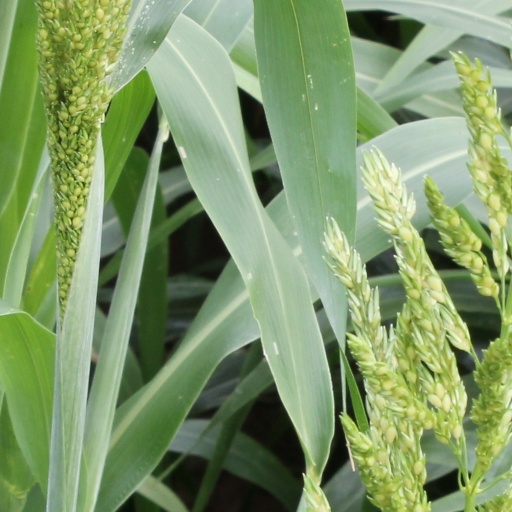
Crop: sorghum